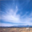
Label: cloud